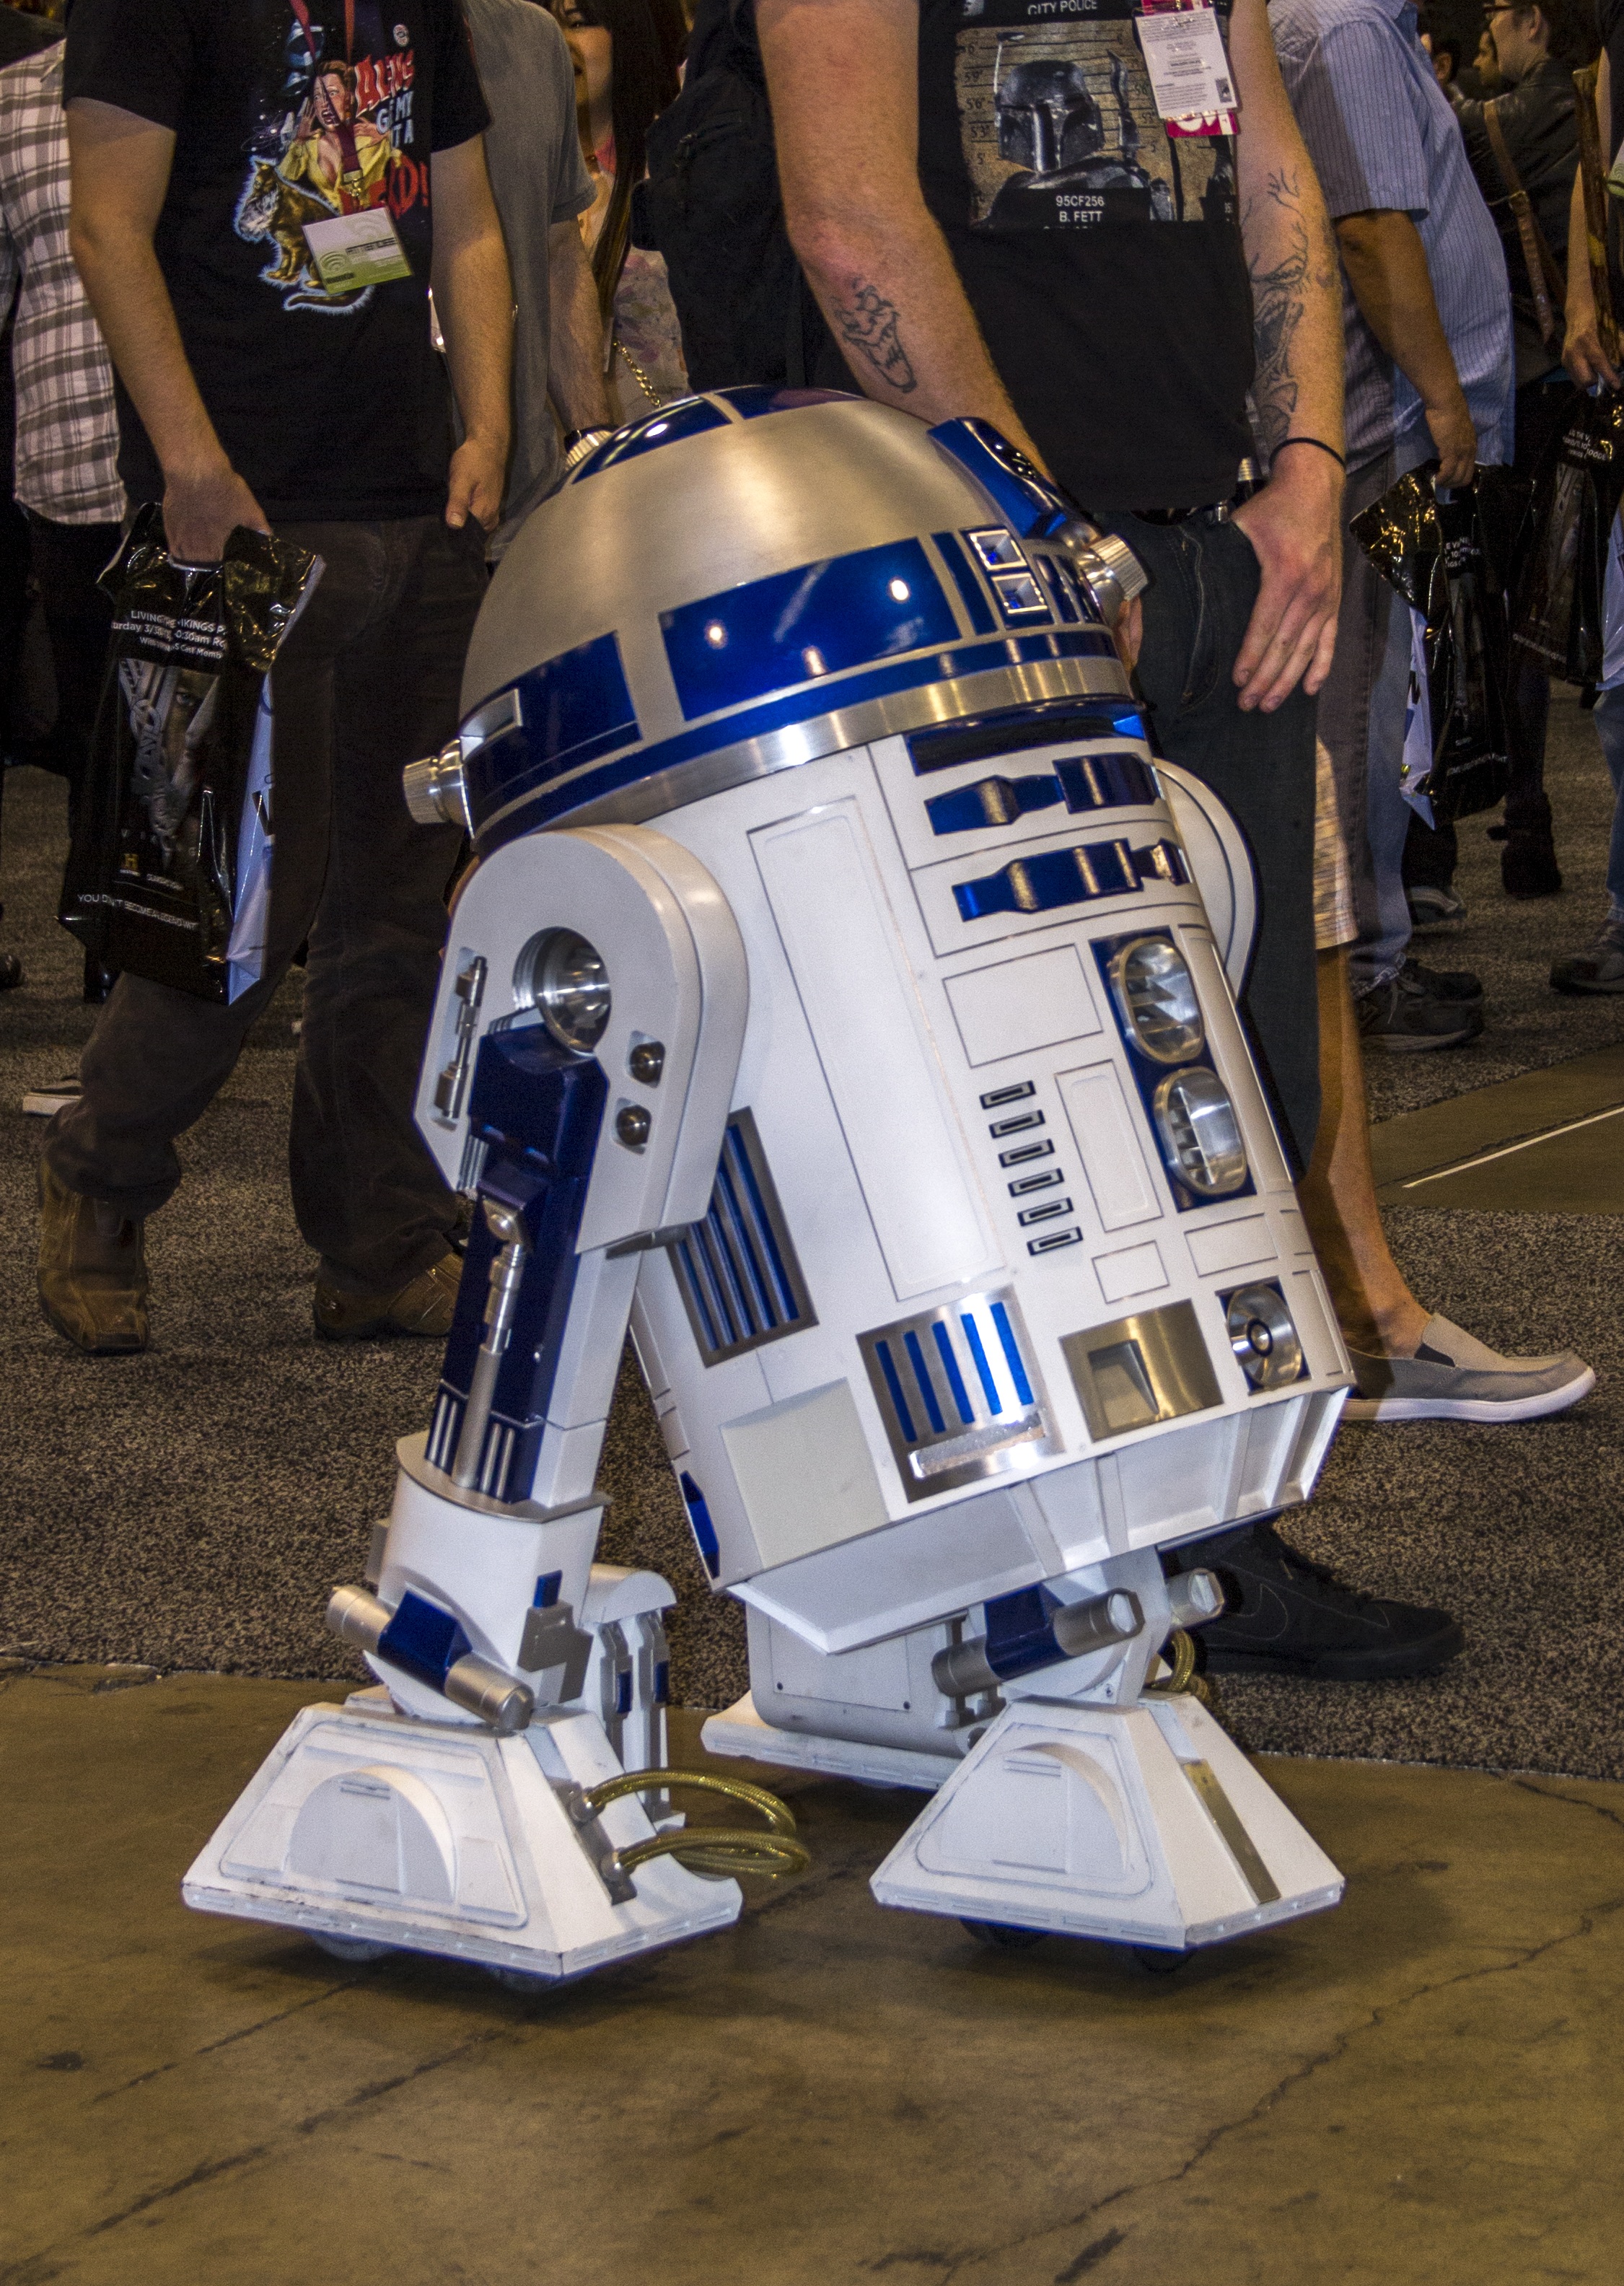
technology, machine, clothing, star wars, future, fiction, robot, robotic, icon, costume, android, convention, r2d2